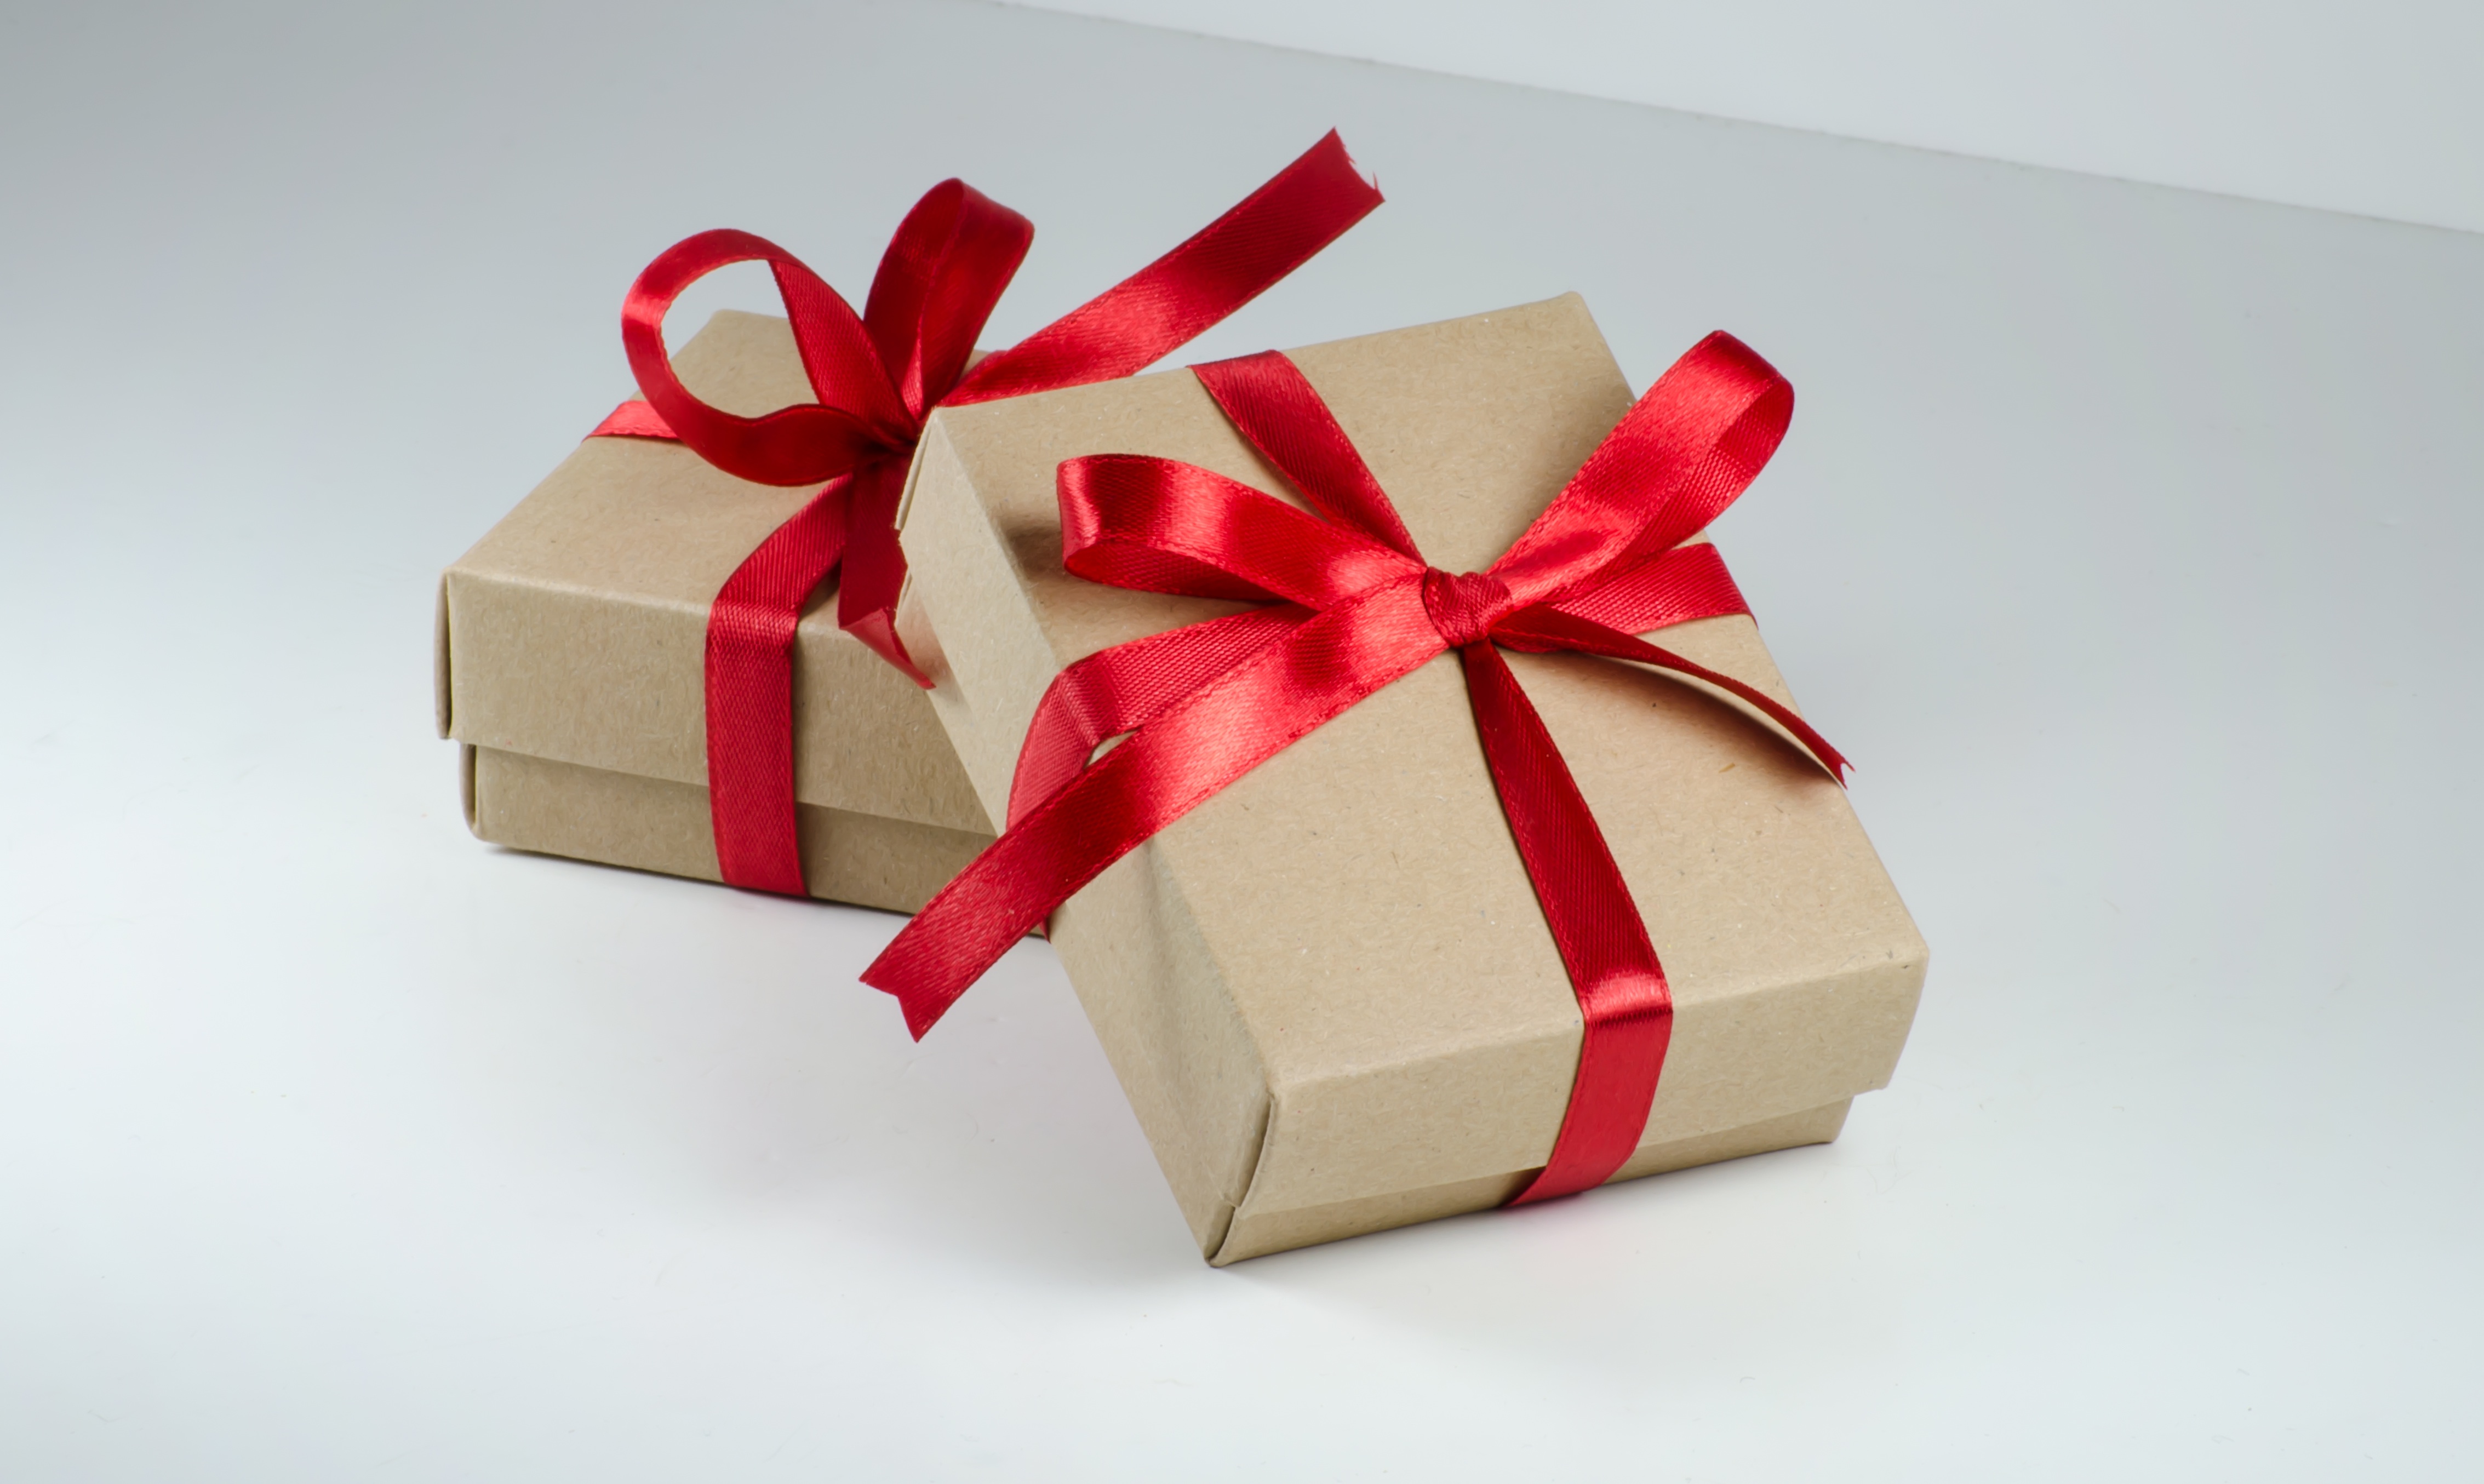
flower, petal, gift, box, art, origami, origami paper, wedding favors